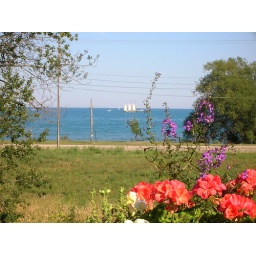
This ship was in Manitowoc for the weekend of August 5th. YOu could have the opportunity to sail for 2 hours.